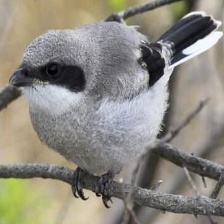
Species: LOGGERHEAD SHRIKE
Scientific name: LANIUS LUDOVICIANUS